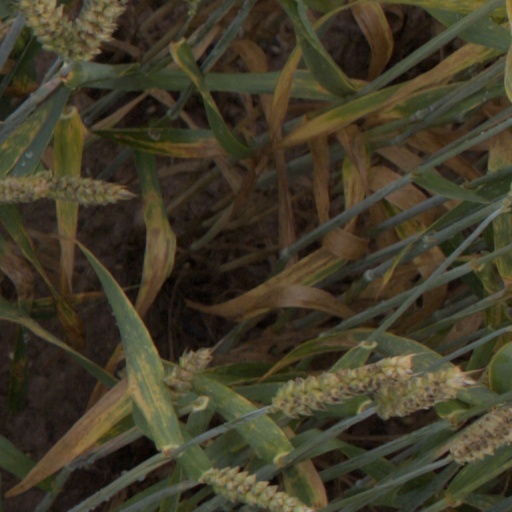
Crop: wheat